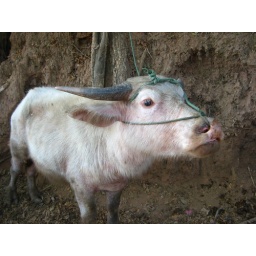
An albino water buffalo tied to the street side near Luang Prabang, Laos